Angrivarii

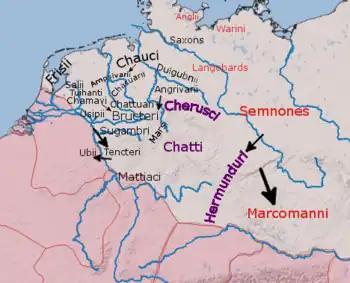
The approximate positions of some Germanic peoples reported by Graeco-Roman authors in the 1st century.

The Angrivarii (or "Angrivari") were a Germanic people of the early Roman Empire, who lived in what is now northwest Germany near the middle of the Weser river. They were mentioned by the Roman authors Tacitus and Ptolemy.